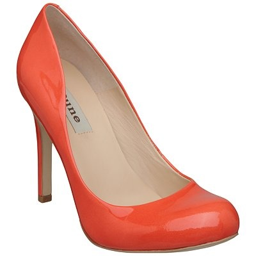
my shoes for the ceremony